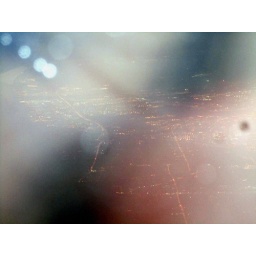
blurry reflection in the airplane window